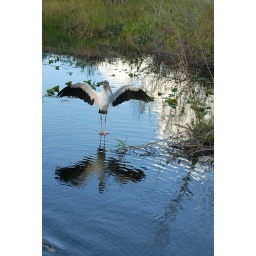
A large wood stork spreads it's wings over the water on a clear day in the Everglades.